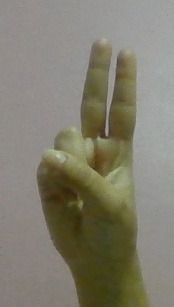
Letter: taa